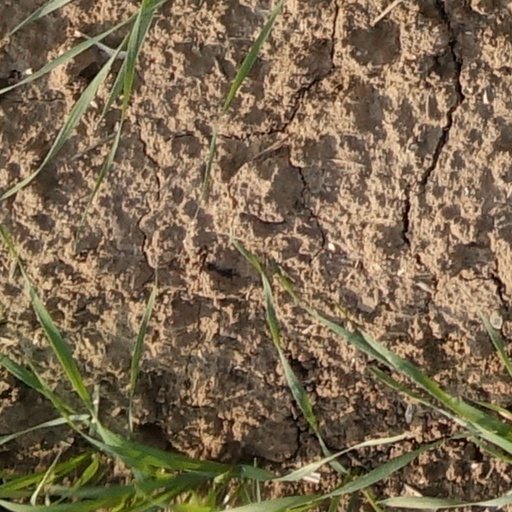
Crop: wheat